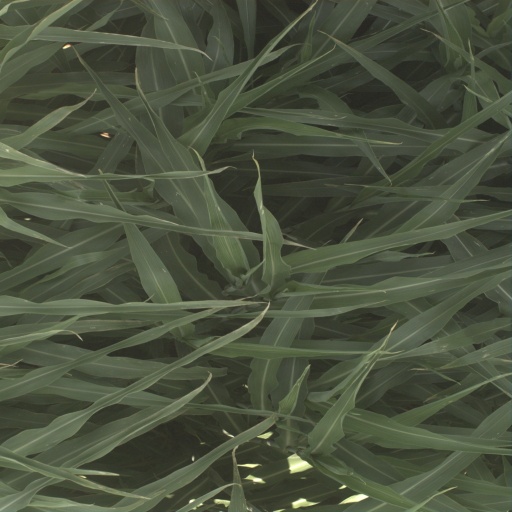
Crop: sorghum